The Guarantee

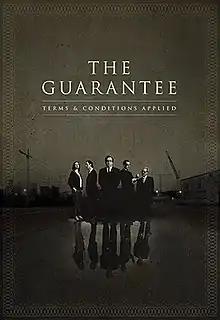
Film poster

The Guarantee is a 2014 Irish drama film written by Colin Murphy, and starring David Murray, Gary Lydon, Orla Fitzgerald, Morgan C. Jones and Peter Coonan. Directed by Ian Power, and based on Murphy's play of the same title, the film explores the events leading up to the Irish banking crisis, the title referring to a meeting of high-level officials that was held on 29 September 2008 and resulted in the Irish Government taking the decision to guarantee Ireland's entire domestic banking system. The film was produced by John Kelleher Media in association with the Broadcasting Authority of Ireland, the Irish Film Board and the commercial television channel TV3.